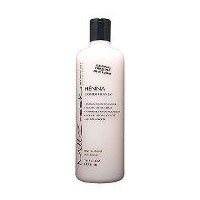
Item Name: Henna Conditioner 16 OZ
Bullet Point: 0631903
Value: 16.0
Unit: Fl Oz

Price: 17.31